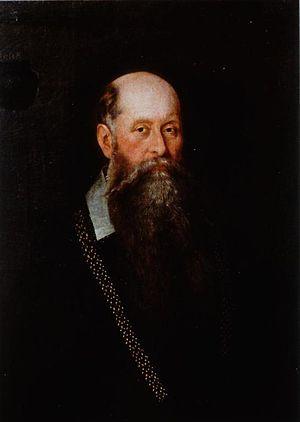
Portrait de Jean Jacques II comte Waldner de Freundstein, né en 1554 à Sierentz, décédé en 1619 à Bâle où il est enseveli
La famille von Waldner de Freundstein est une famille noble alsacienne d'extraction chevaleresque.